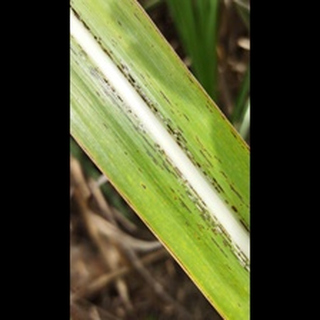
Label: sugarcane_rust